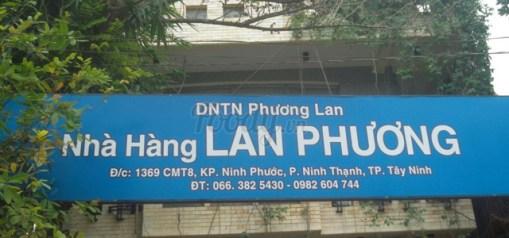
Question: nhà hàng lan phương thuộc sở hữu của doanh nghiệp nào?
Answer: nhà hàng lan phương thuộc sở hữu của doanh nghiệp tư nhân phương lan